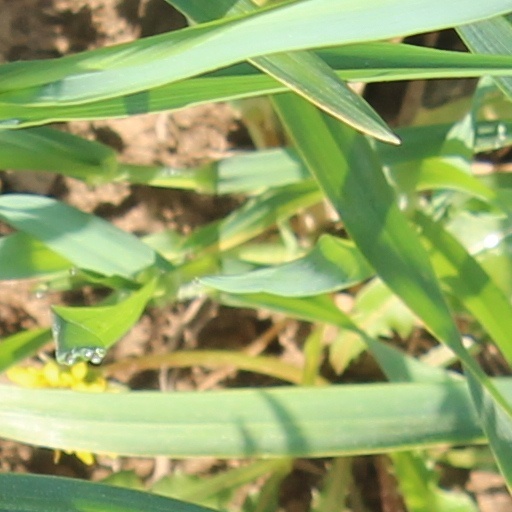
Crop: wheat